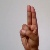
The image shows a hand gesture representing the letter 'U' in Indian Sign Language.